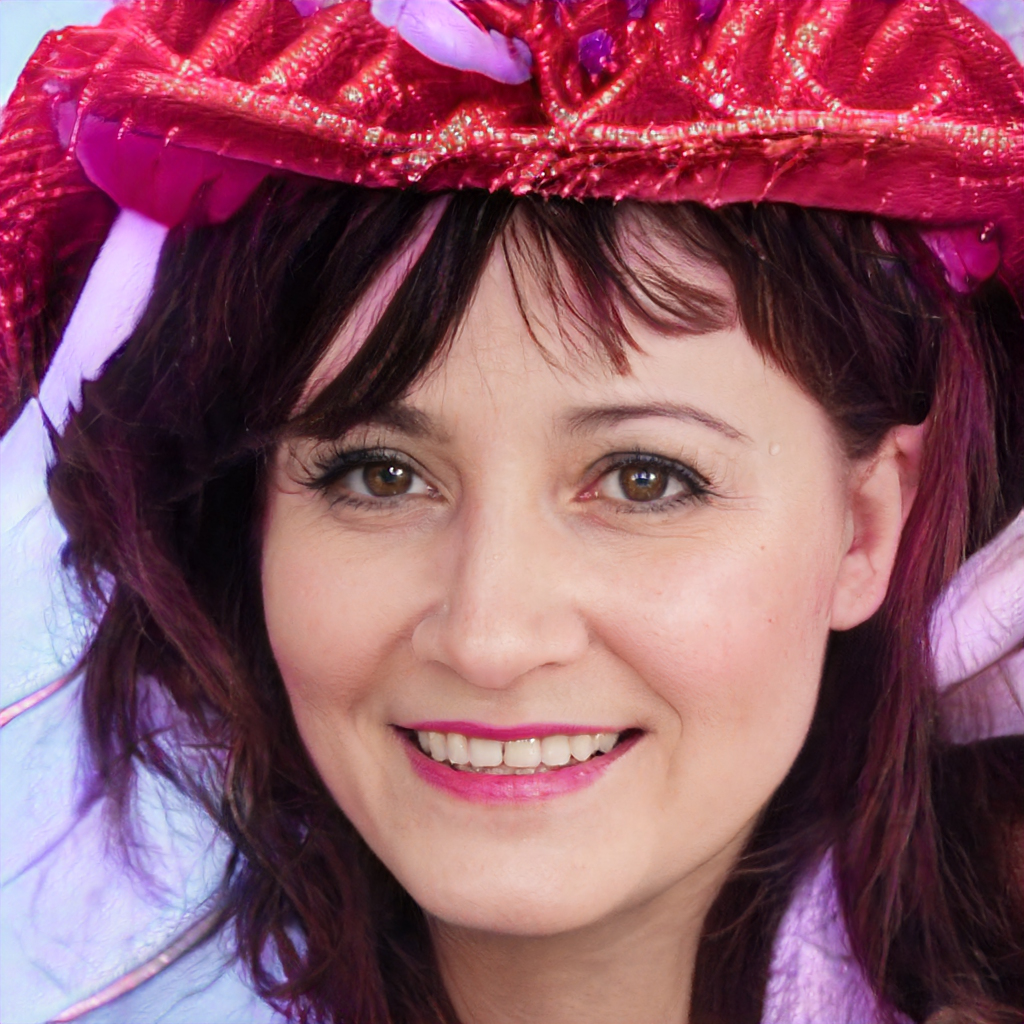
Gender: Female